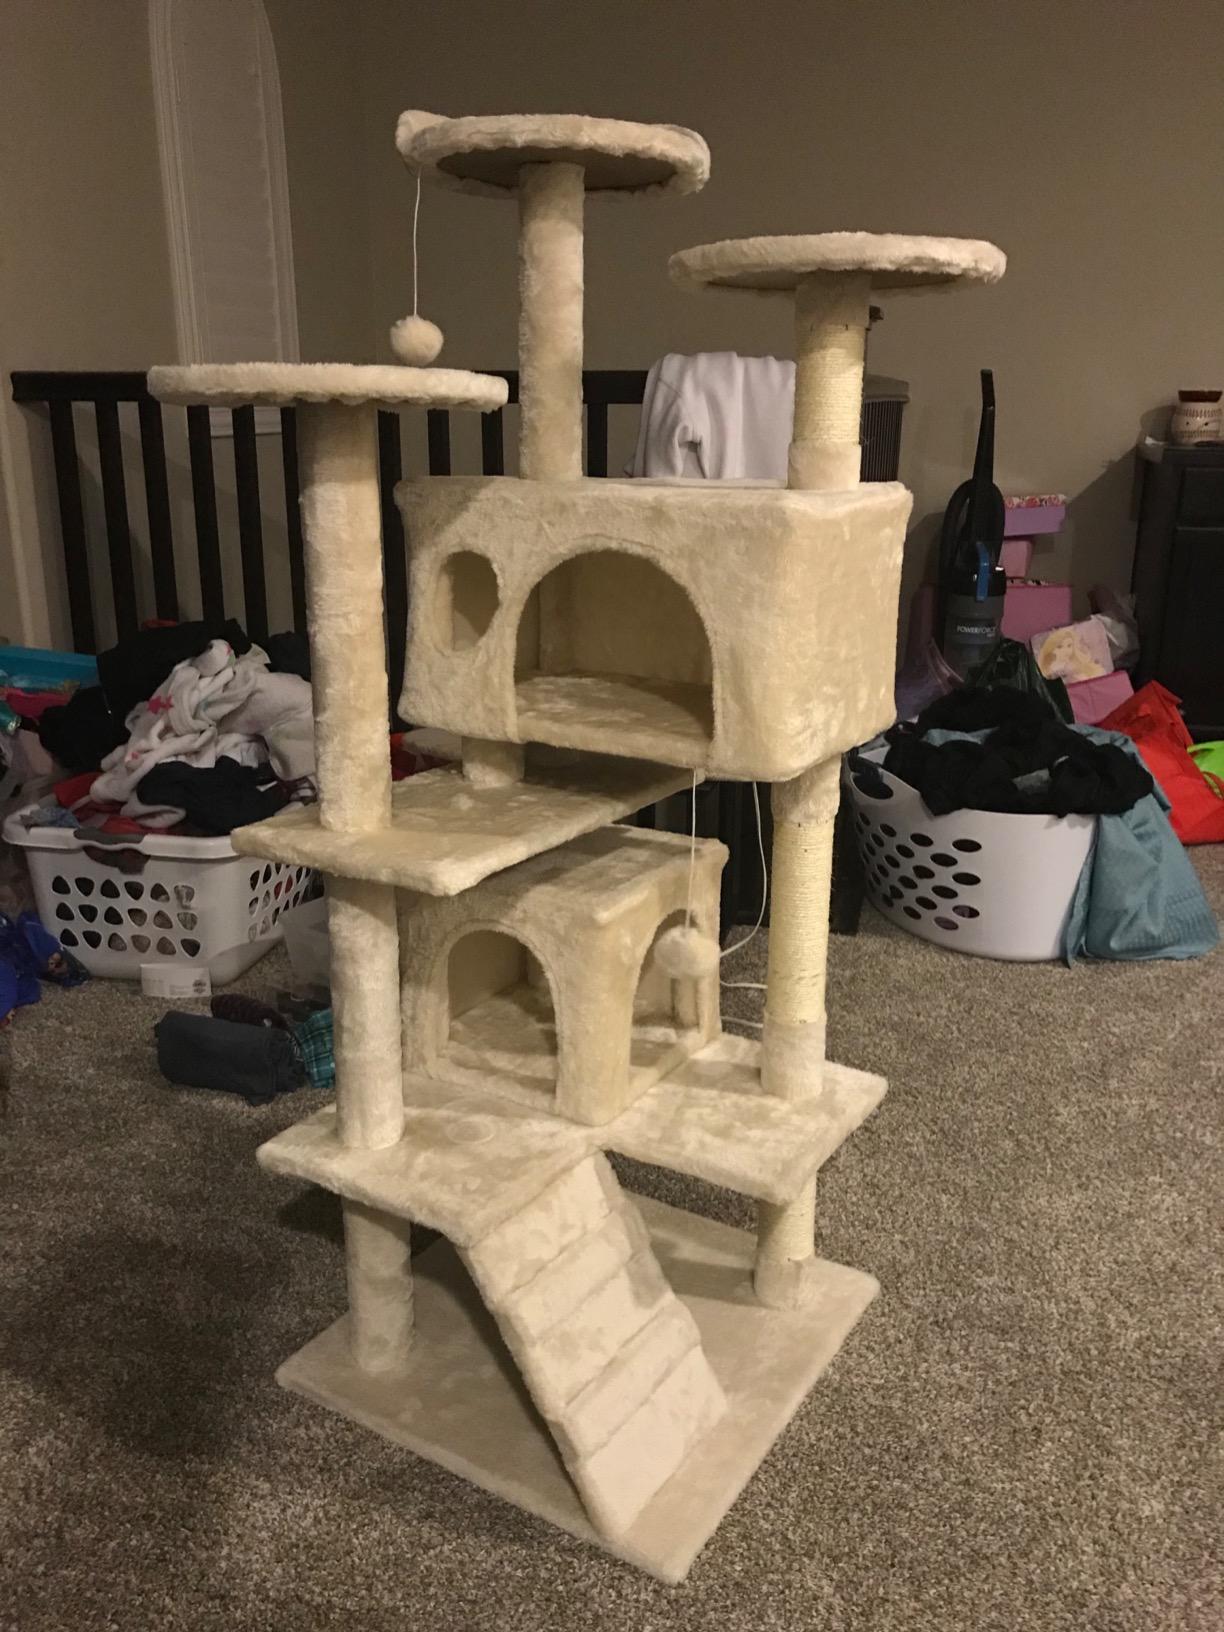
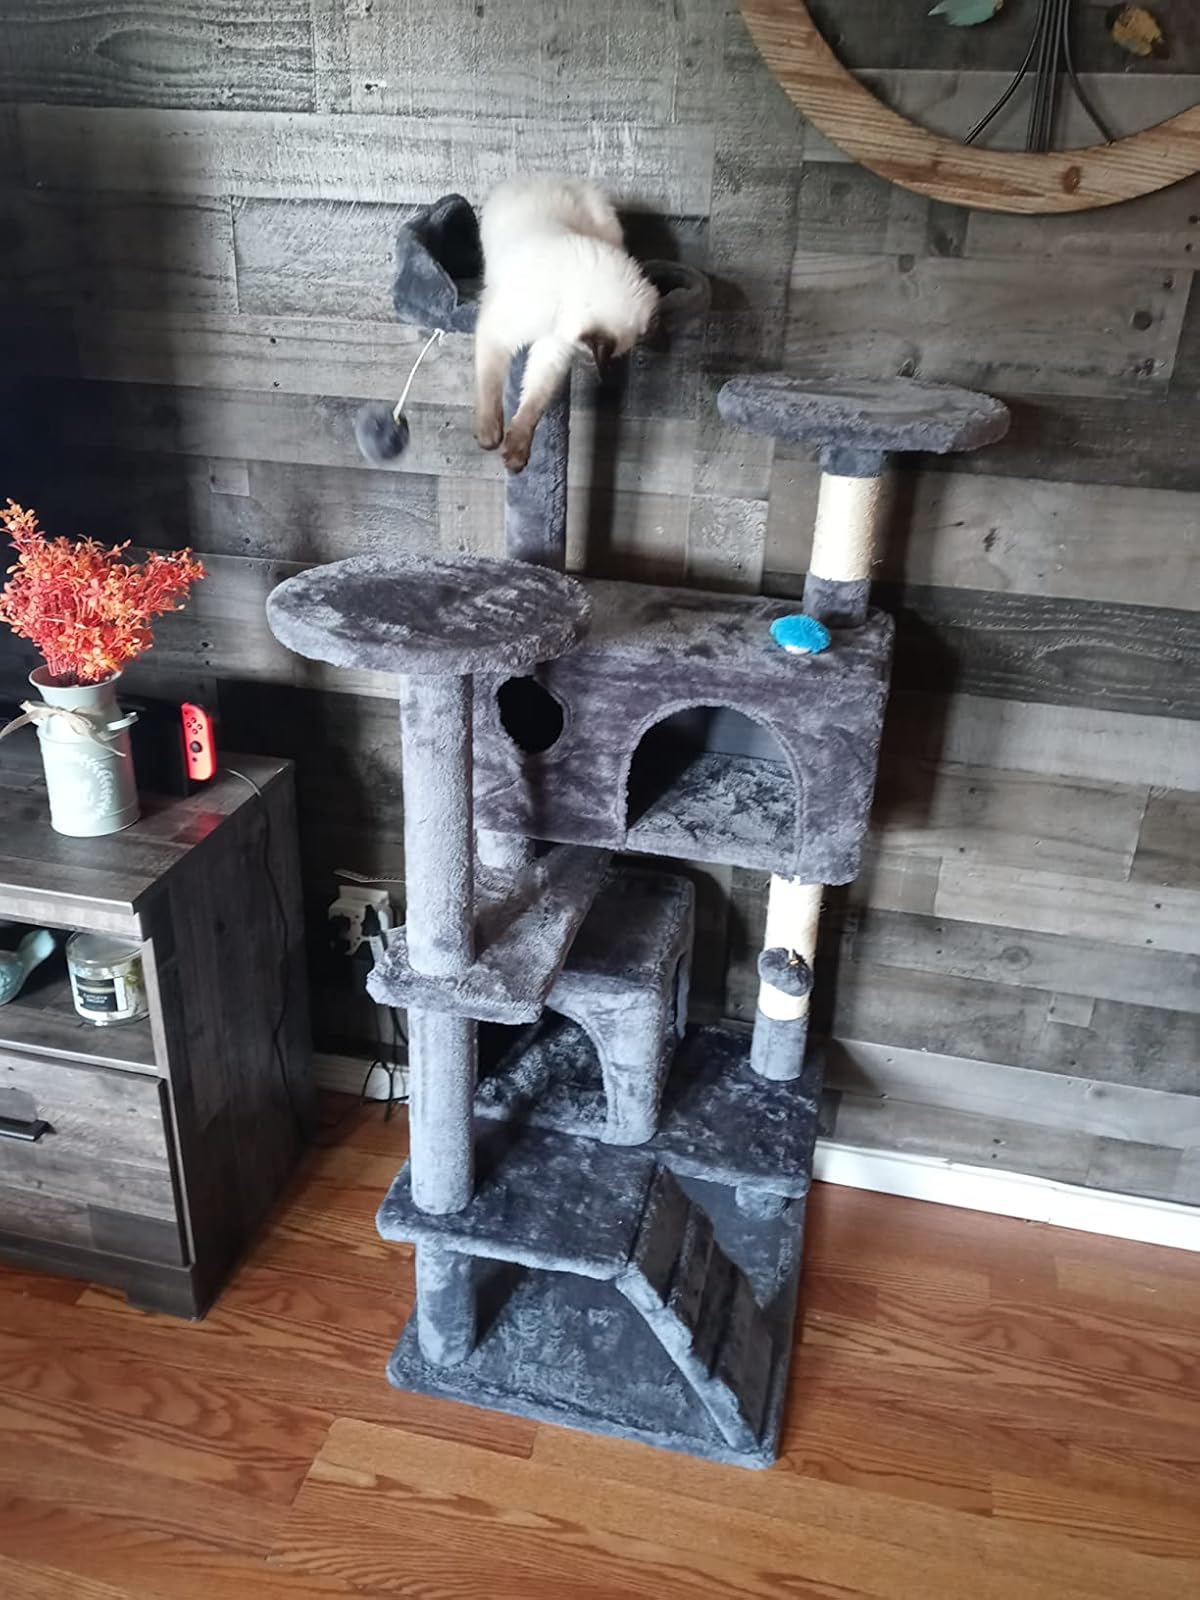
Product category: items_cat tree
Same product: no